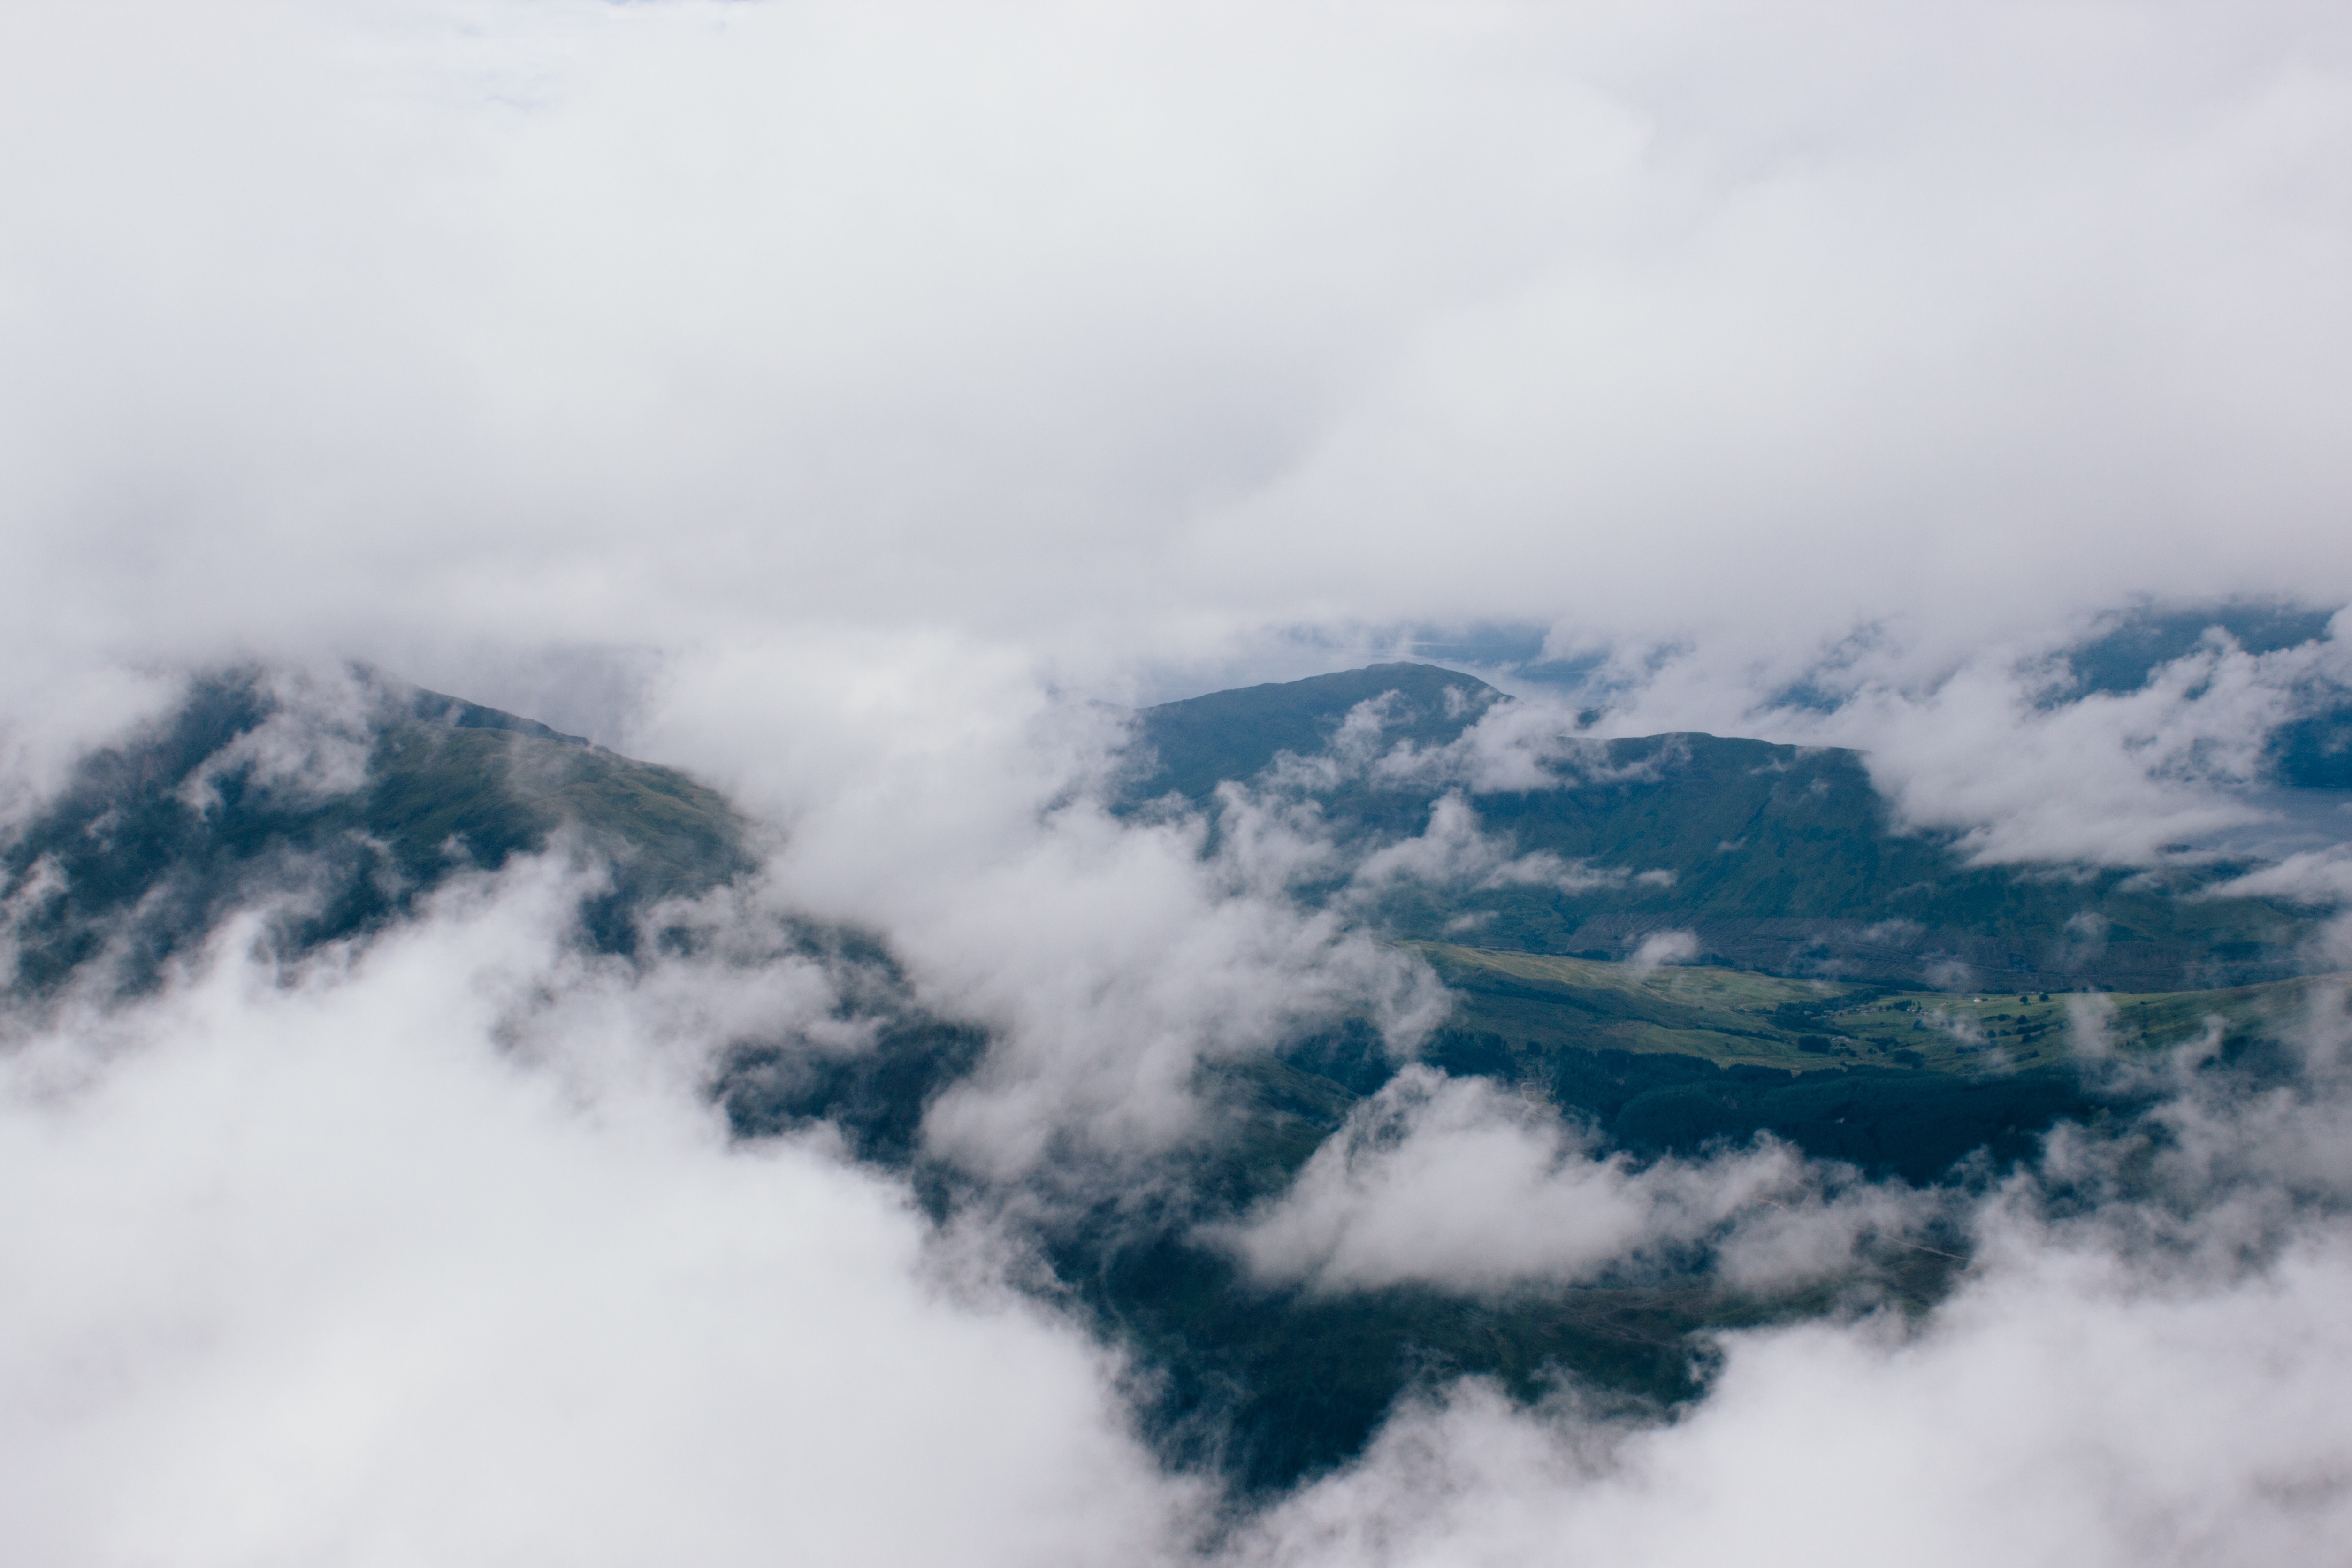
nature, mountain, snow, cloud, sky, mist, hill, atmosphere, mountain range, weather, cumulus, summit, alps, scotland, meteorological phenomenon, atmospheric phenomenon, atmosphere of earth, mountainous landforms, geological phenomenon